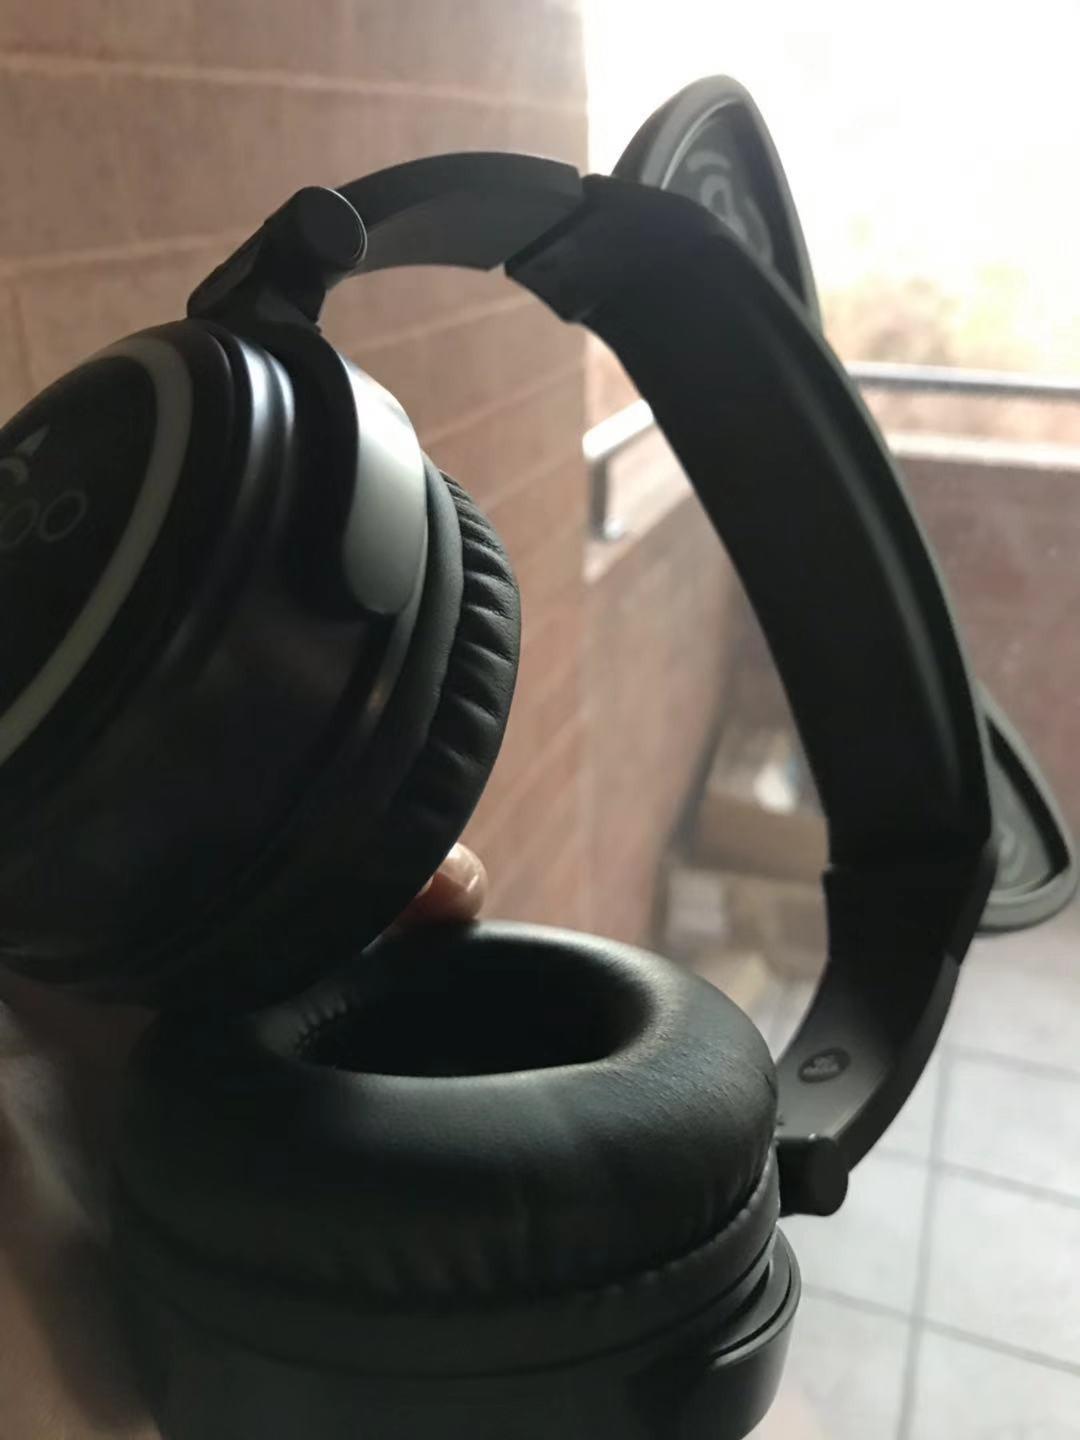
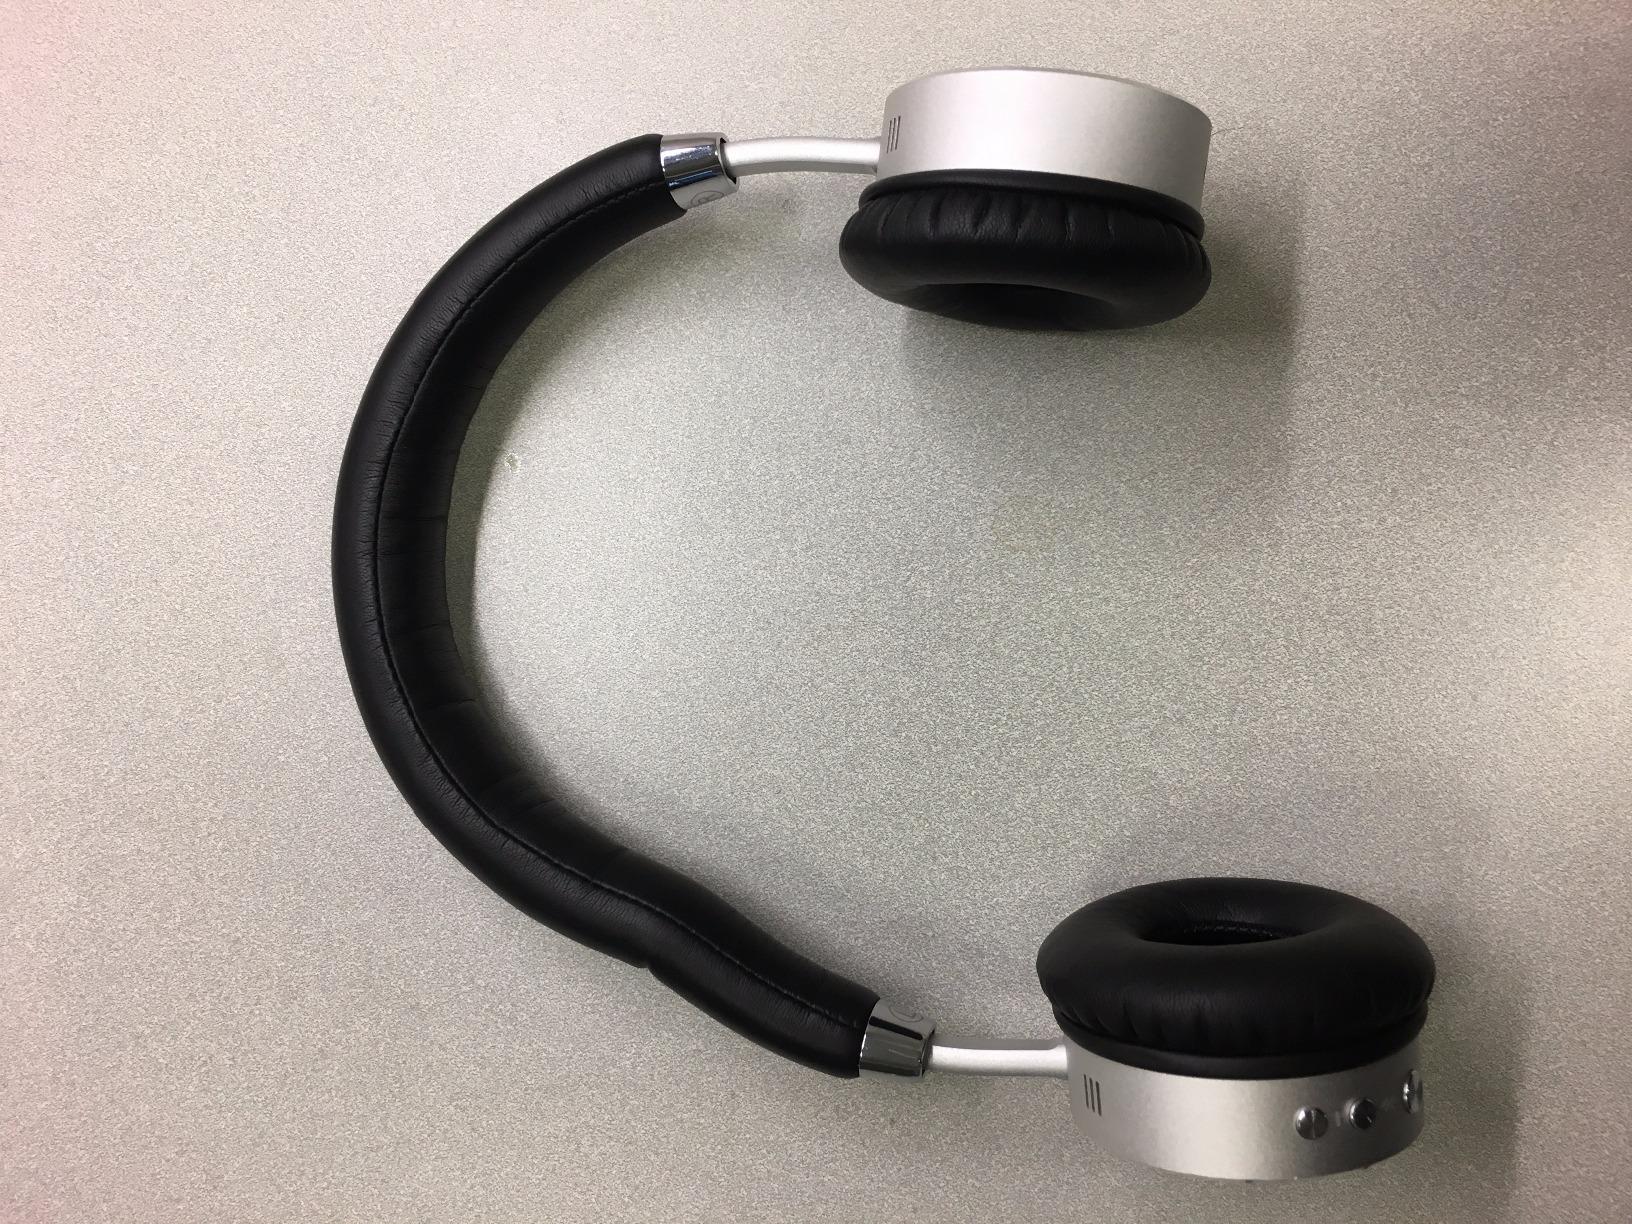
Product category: headphones
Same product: no